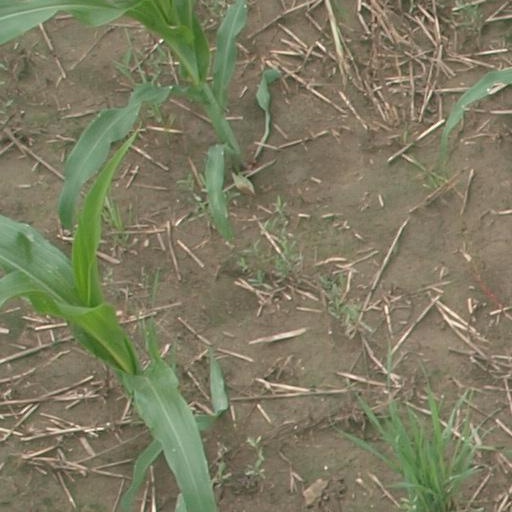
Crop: maize; corn